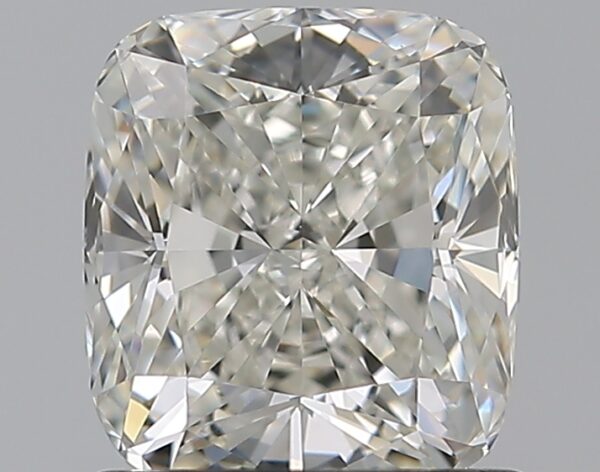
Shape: cushion
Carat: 1.01
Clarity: VS1
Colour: H
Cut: EX
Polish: EX
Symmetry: EX
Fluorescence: N
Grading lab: GIA
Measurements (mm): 6.02 x 5.42 x 3.67